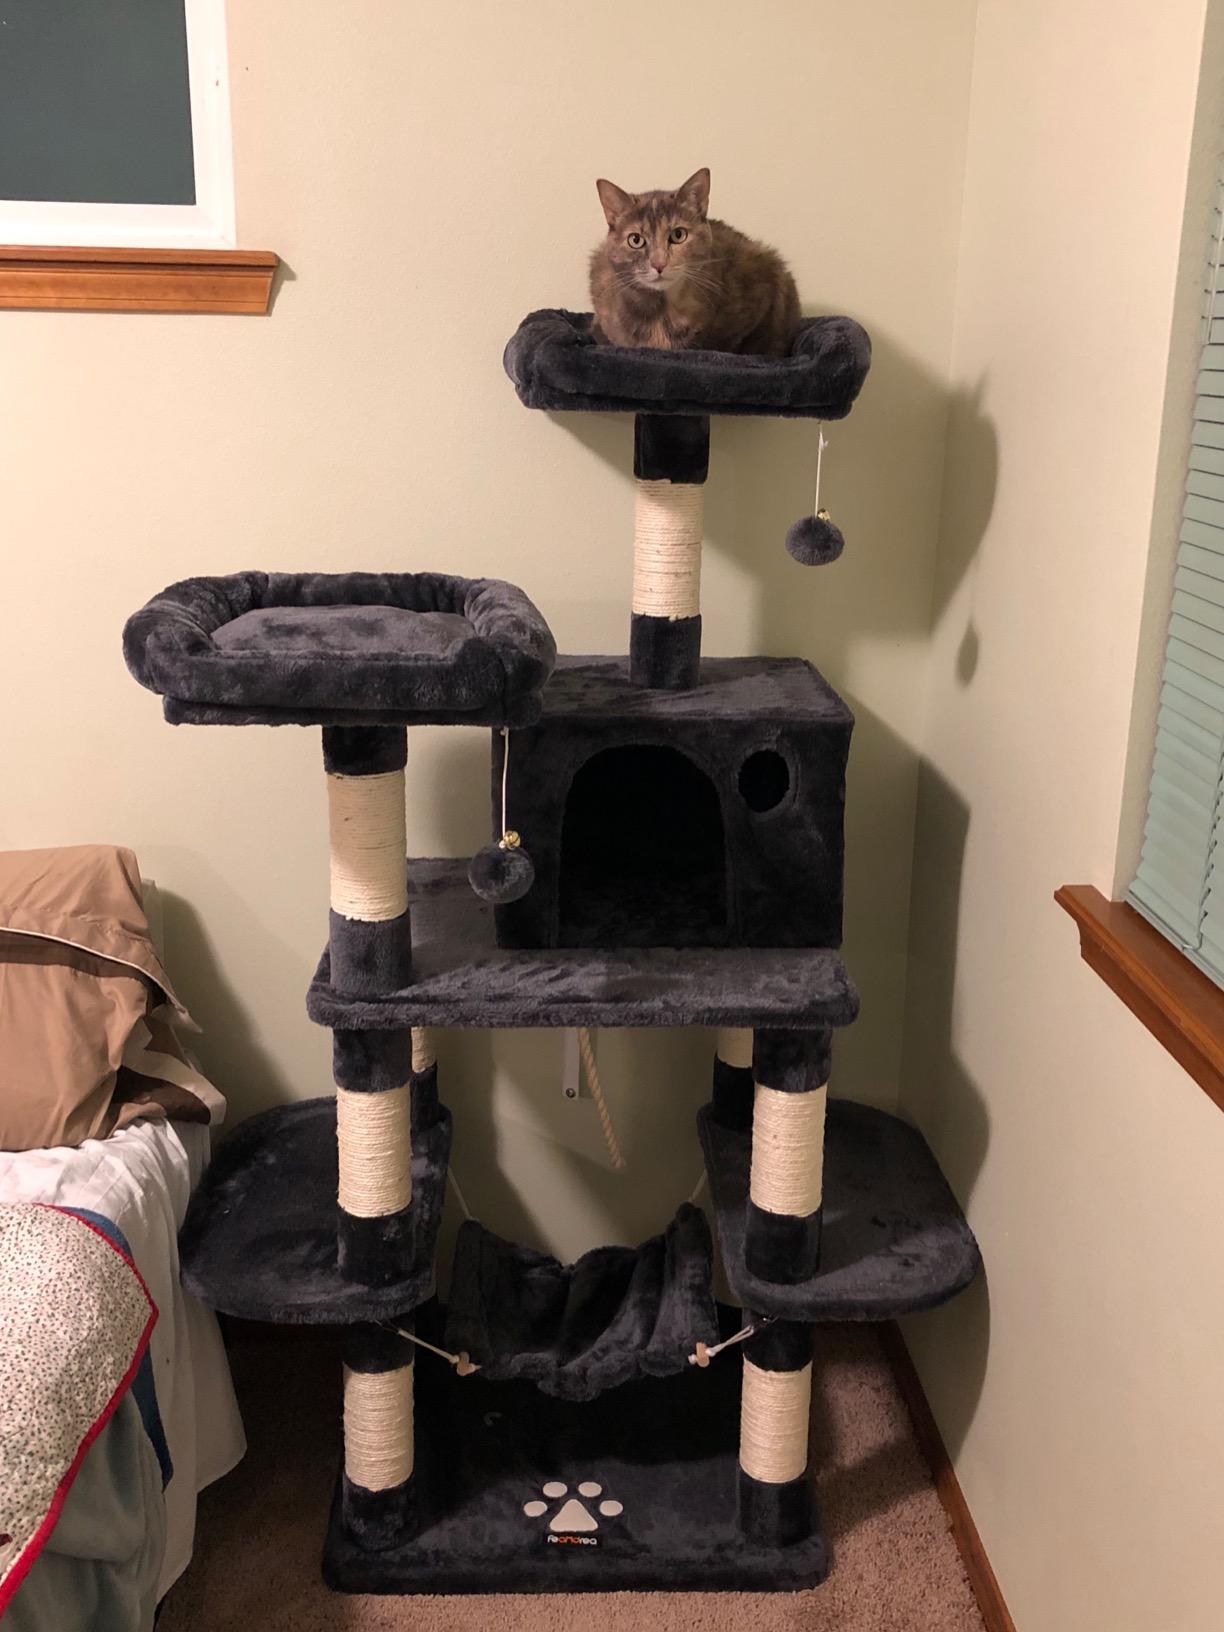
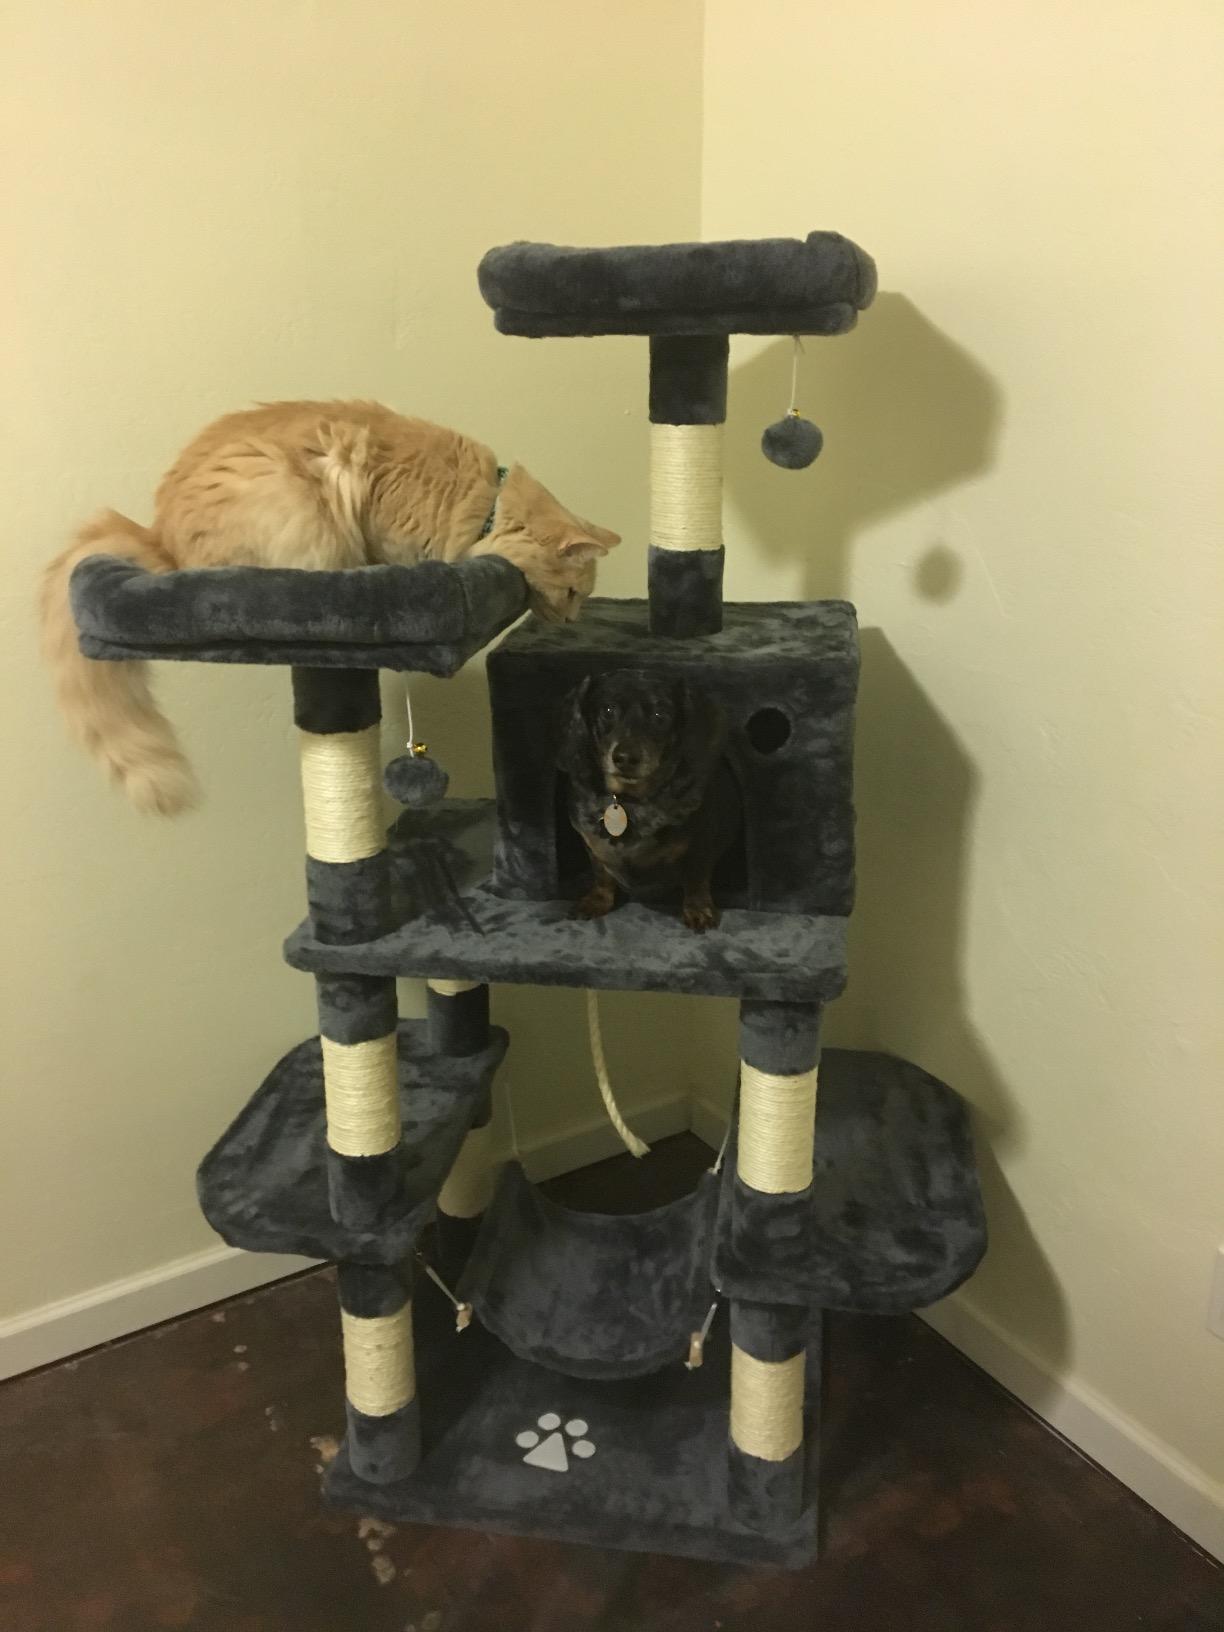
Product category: items_cat tree
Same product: yes